Union Mills (Fall River, Massachusetts)

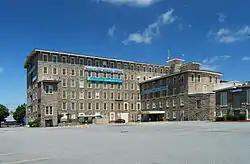
Union Mill No. 2

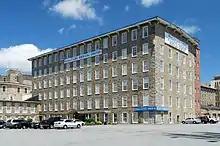
Union Mill No. 1

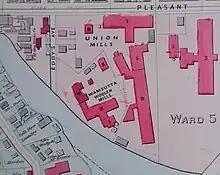
1883 map of Union Mills

Union Mills is a historic textile mill complex located on Pleasant Street in Fall River, Massachusetts.